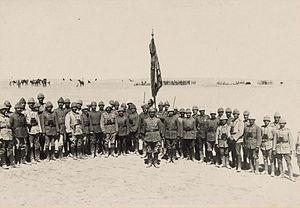
La 8ᵉ armée ottomane est une grande unité de l'armée ottomane créée en 1917 pendant la Première Guerre mondiale en Orient. Elle est engagée dans la campagne du Sinaï et de la Palestine. Elle subit de lourdes pertes dans la bataille de Jérusalem puis dans celle de Megiddo. Ses restes se replient vers la Syrie du nord et sont dissous en Anatolie après la capitulation ottomane à la fin de 1918.